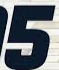
Number: 5